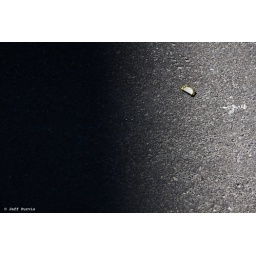
Crushed bottle cap on the street in a ray of sunlight.